Louis-Augustin Auguin

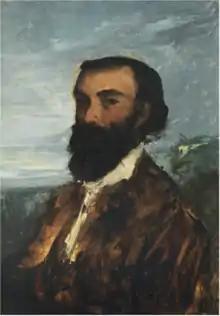
Courbet's portrait of Auguin, 1862, now in the musée Courbet in Ornans

Louis-Augustin Auguin (29 May 1824 – 30 July 1903) was a French landscape and seascape painter of the Saintonge school.